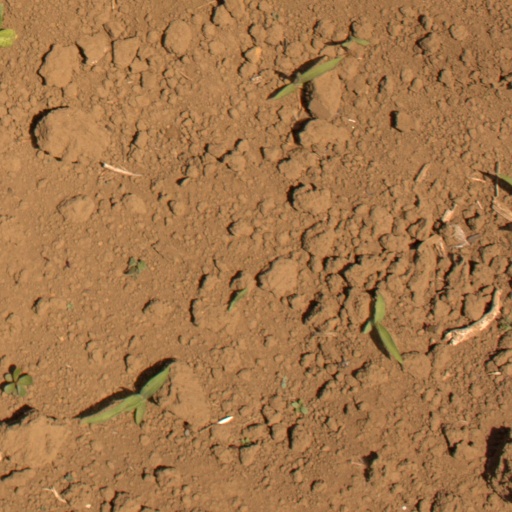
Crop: Jerusalem artichoke